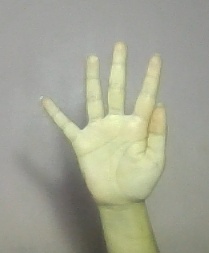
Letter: sheen